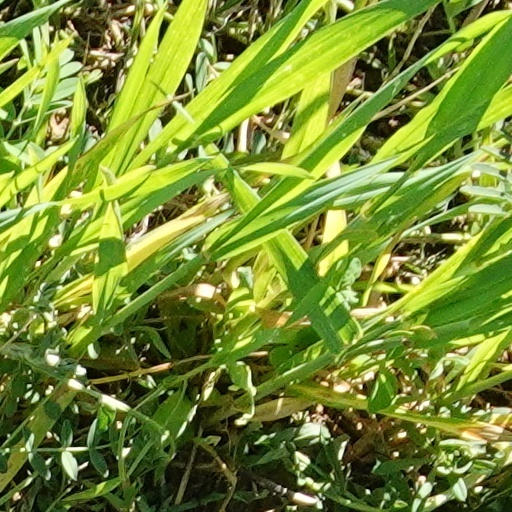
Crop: wheat